Ben Olsen

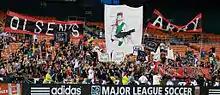
Supporters display a tifo supporting Olsen during a match against FC Dallas

On January 5, 2010, United announced that Olsen would continue to work for United as an assistant coach under head coach Curt Onalfo. On August 5, following a league-worst 3–12–3 start to the season, head coach Curt Onlafo was fired. Subsequently, Olsen was named interim head coach and completed the season with a 3–8–1 record. Although United officials interviewed at least seven candidates, including Hertha Berlin manager Lucien Favre, the club appointed Olsen to the head coaching position. United made a public announcement on November 29, 2010, and held a press conference in the same room Olsen had announced his retirement one year and one month earlier. Olsen signed a three-year guaranteed contract that made him United's seventh head coach in club history and youngest full-time head coach in the league's 15-year history. This occurred despite the fact that United President and CEO Kevin Payne had continuously ruled him out during the months leading up to the decision.